Vanille

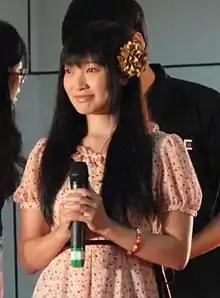
Yukari Fukui voices Vanille in Japanese

Vanille is voiced by Yukari Fukui in Japanese. Fukui, who had previously worked with Square Enix to voice the character Terra in "", stated in an interview in the book "Final Fantasy XIII Ultimania Omega" that she was offered the role "out of the blue", and went to the audition without even knowing the name of the game until "Dissidia" staff told her it would be a "Final Fantasy" title after her performance. When portraying the character she aimed "not to forget to always smile and be energetic and have a positive attitude". She stated the role was a bit challenging, due to Vanille's characterization of secrecy and concern for fellow "XIII" character Fang. She related these aspects to herself and aimed to portray the character with a positive mindset due to her own experiences. She was told to ad-lib in between lines or during movement to help express the character's innocence, however she was nervous about going off-script and at most ad-libbed onomatopoeias. As the character's narration grew "darker", she deepened her voice gradually to match the tone.